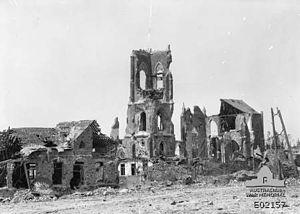
Villers-Bretonneux est une commune française située dans le département de la Somme en région Hauts-de-France.